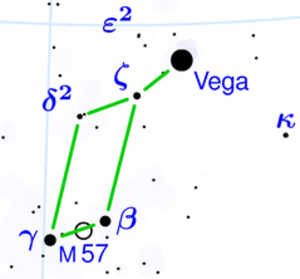
Véga, également appelée Alpha Lyrae selon la désignation de Bayer, est l'étoile la plus brillante de la constellation de la Lyre. Vue depuis la Terre, il s'agit de la cinquième étoile la plus brillante du ciel, la deuxième de l'hémisphère nord juste après Arcturus. C'est une étoile relativement proche du Soleil, à 25,04 années-lumière de celui-ci. C'est aussi, par sa luminosité intrinsèque, l'une des étoiles les plus brillantes du voisinage solaire, avec Arcturus et Sirius.